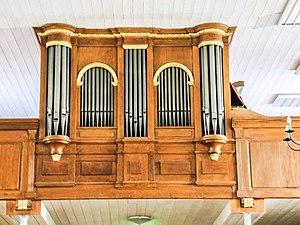
Orgue Rickenbach de 1845, dans l'église d'Oberbruck. Haut-Rhin.
Oberbruck est une commune française située dans le département du Haut-Rhin, en région Grand Est.